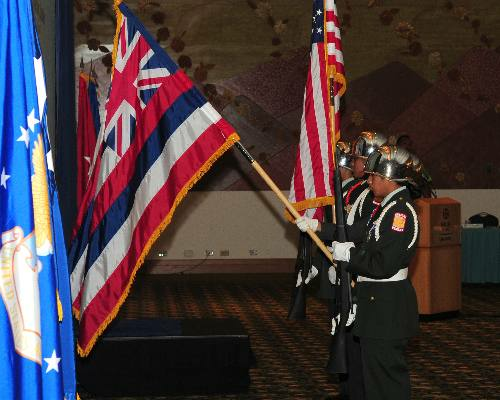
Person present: Yes